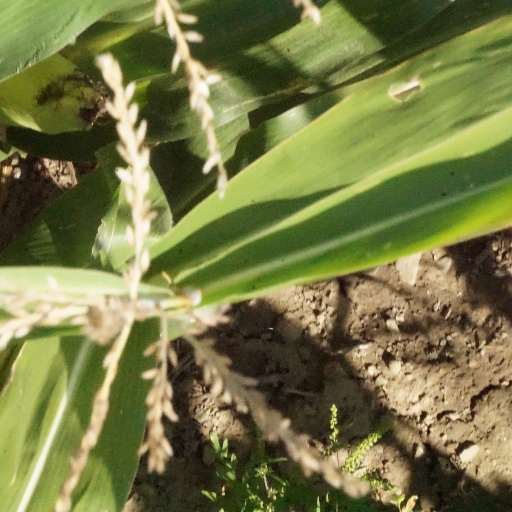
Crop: maize; corn